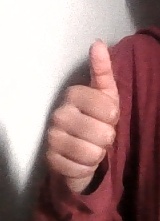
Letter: aleff